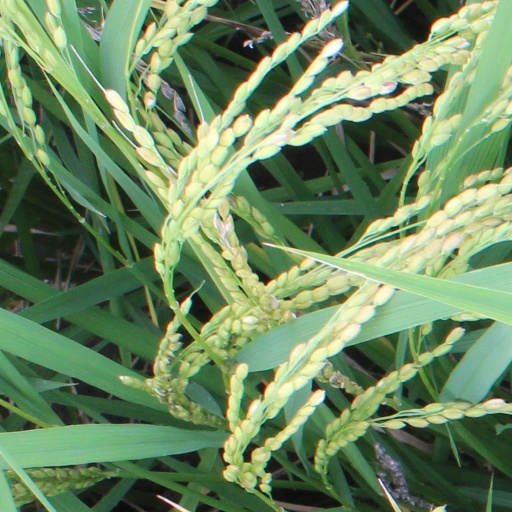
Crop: rice